Homeboy Industries

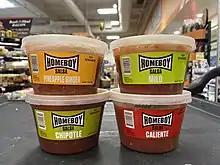
Four different flavors of Homeboy salsas at Ralphs Supermarket

The growing number of ex-gang members and prisoners had quickly outnumbered the amount of available jobs at Homeboy Industries. According to Boyle, Homeboy Industries laid off approximately 330 employees in 2010, including senior staff and administrators. Homeboy Industries failed to generate its $5 million needed to operate. In order to rehabilitate their finances, Homeboy Industries created "Homeboy Groceries" in January 2011, consisting of foods such as chips, salsa, and guacamole.